2002 Australian Grand Prix

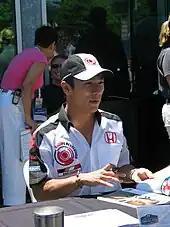
Takuma Sato "(pictured in 2005)" crashed in the third practice session and drove the spare Jordan EJ12 car for qualifying.

Michael Schumacher set the day's fastest lap of 1:27.276 in the second session. His teammate Barrichello was 0.523 seconds slower in second. The two Williams cars of Ralf Schumacher and Montoya, Sauber's Nick Heidfeld, Salo, Räikkönen, Massa, Fisichella and Trulli were in positions three to ten. During the session, Enrique Bernoldi stopped his Arrows A23 car with a broken gearbox. Barrichello spun through 360 degrees across the grass and reemerged onto the circuit soon after. Montoya braked too late and returned to the track via an escape road and a gravel trap. A short light rain shower made the circuit slippery and caught out Alex Yoong; he beached his Minardi car in the turn one gravel trap. An engine failure ended Fisichella's session early and his teammate Sato ran across a gravel trap.